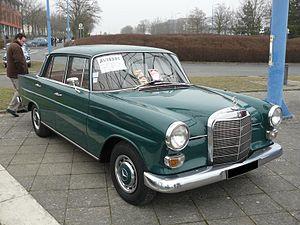
Reims 2012
La Mercedes-Benz Heckflosse est une série d'automobiles du constructeur allemand Mercedes-Benz, qui fit sensation lors de sa présentation le 17 septembre 1959 au salon automobile de Francfort. Sa ligne témoigne du renouveau de la marque : dimensions, finition, puissance et sobriété sont au rendez-vous.